Utah Transit Authority

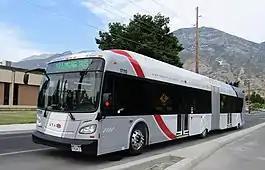
Utah Valley Express bus, showing the left side doors.

The Utah Valley Express line operates between Provo Central station and Orem Central station via Brigham Young University and Utah Valley University, utilizing a dedicated busway across most of the route located in the center median of University Parkway, University Avenue, and East 700 North. The line opened in August 2018 and uses 60-foot articulated buses with doors on both sides of the bus to load passengers from busway stations located in the center median.